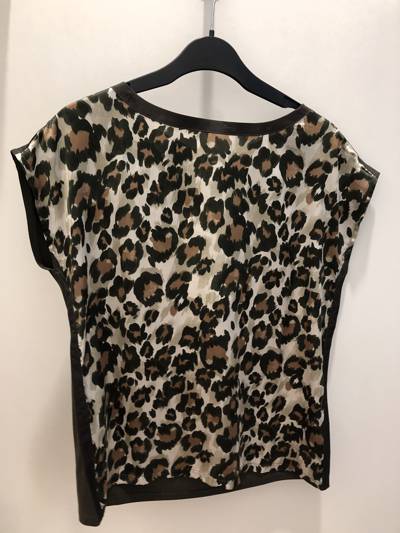
Waste category: clothes